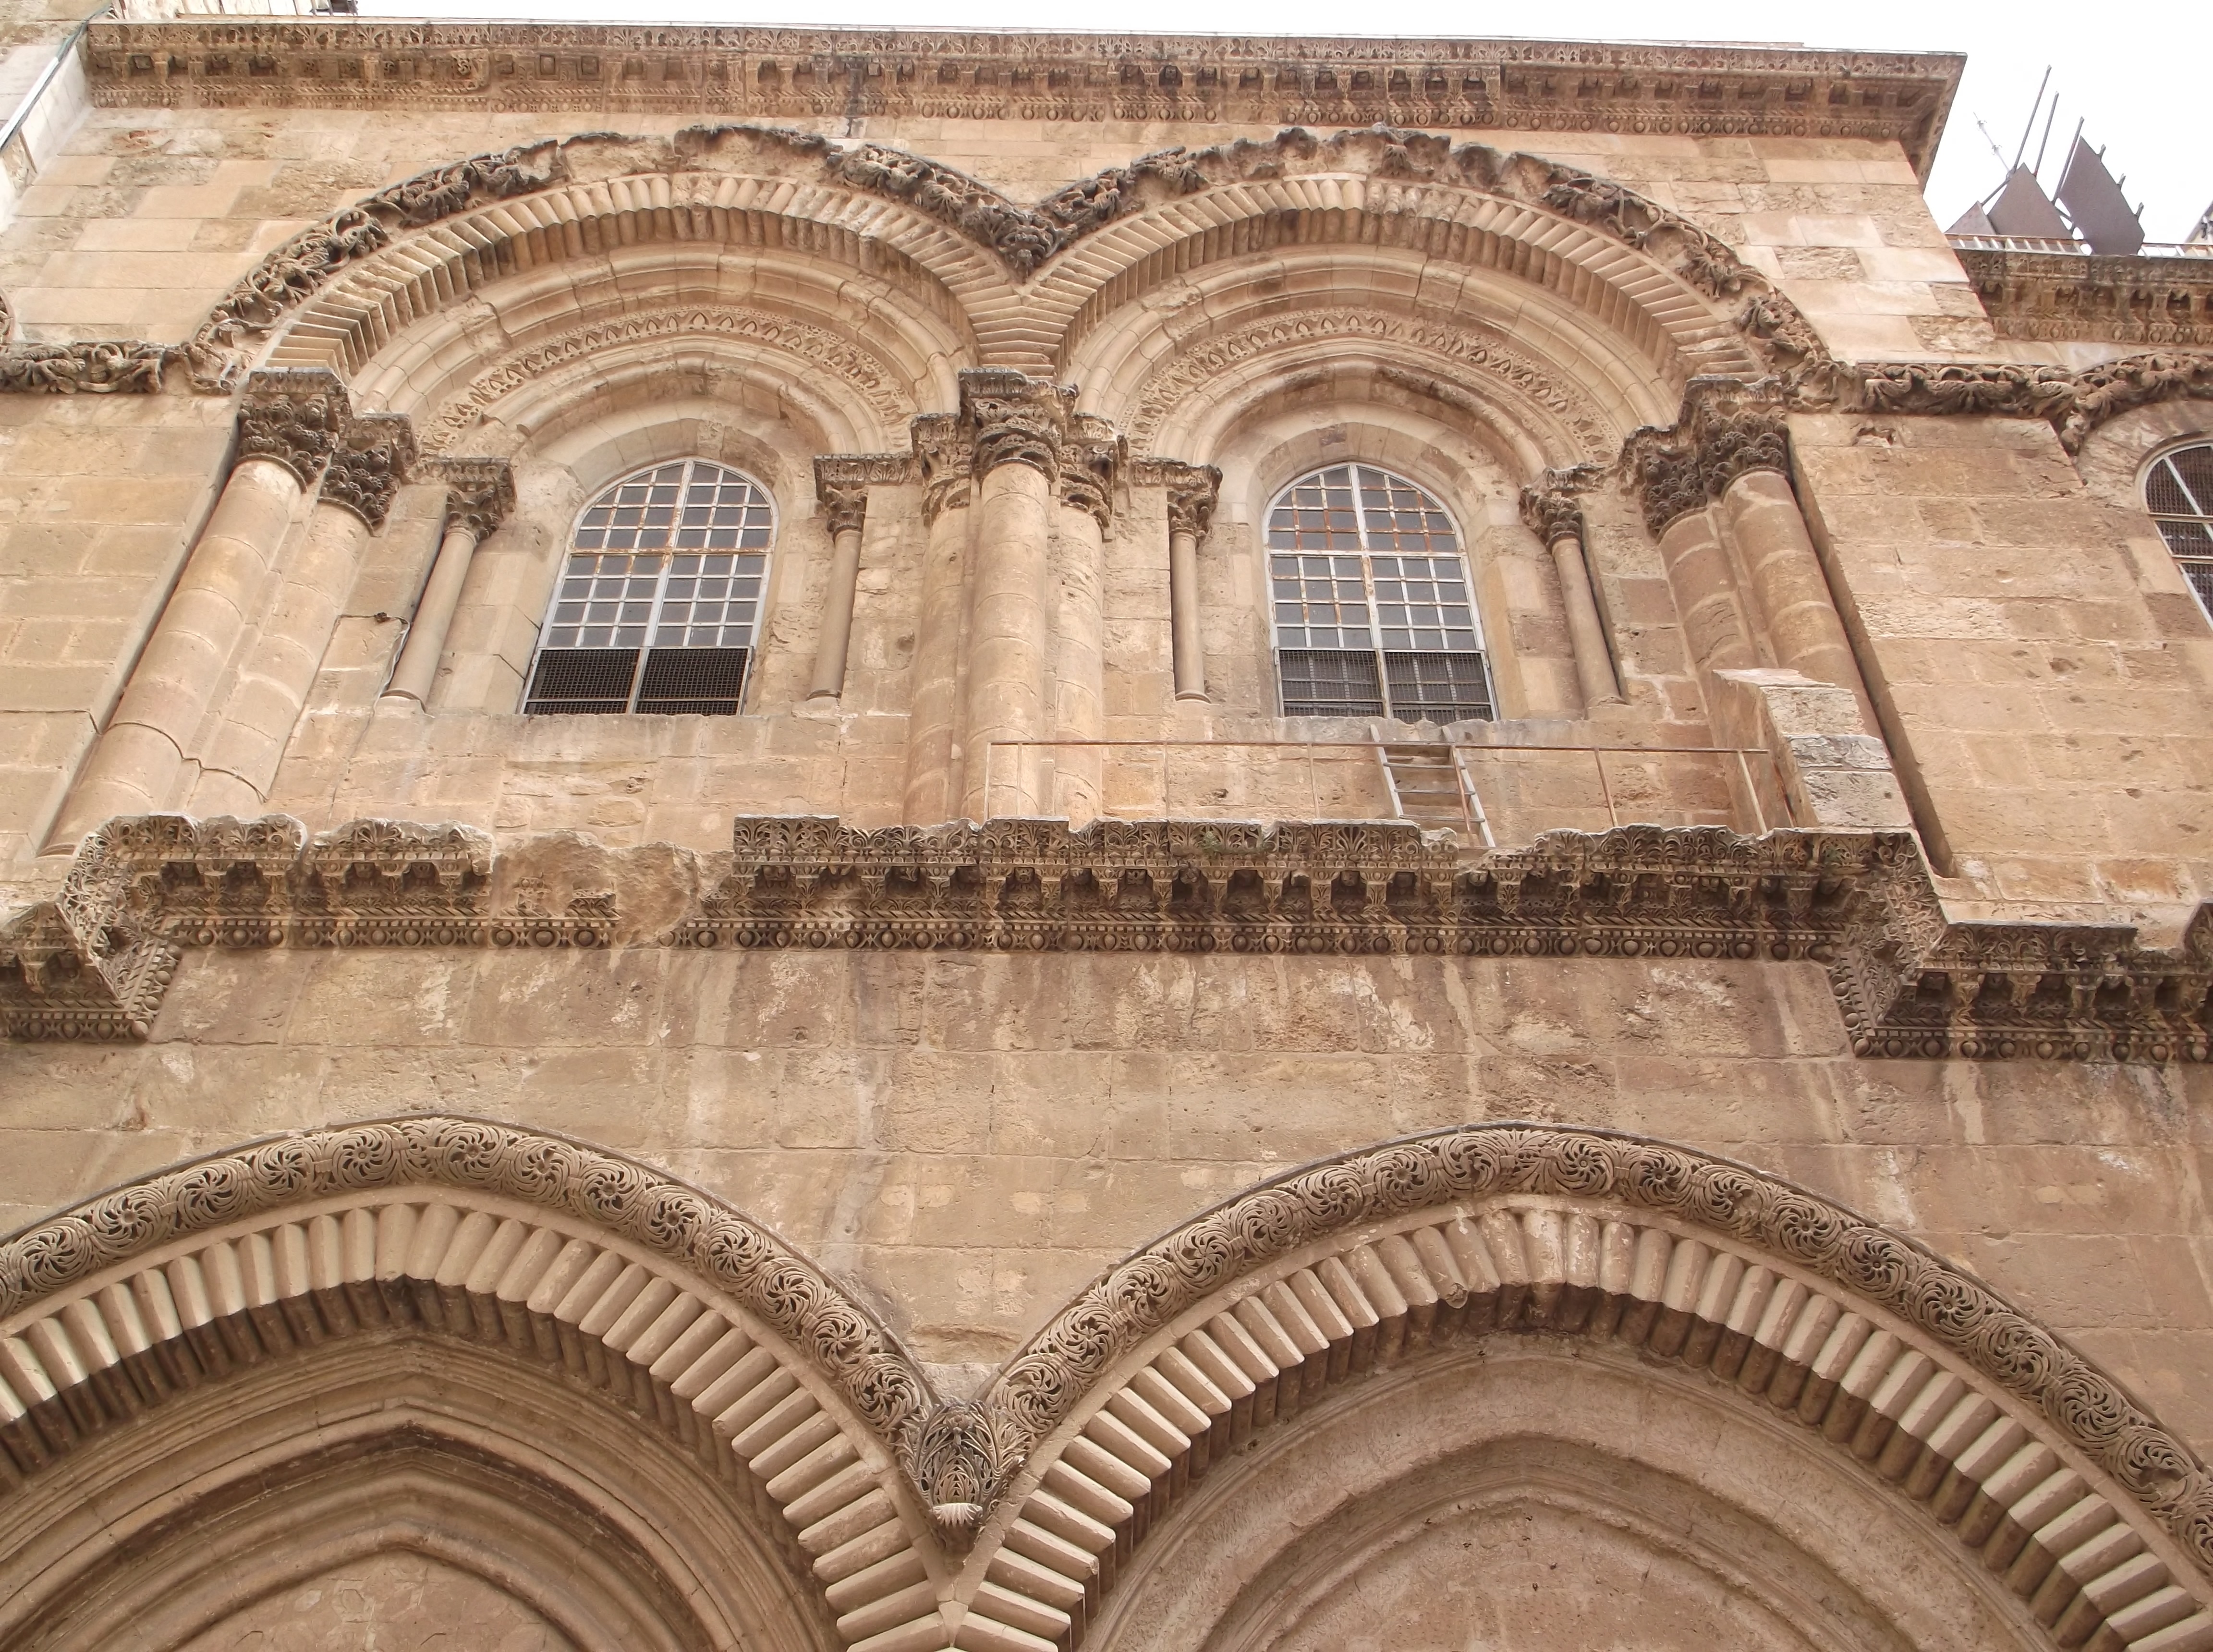
landscape, architecture, building, palace, old, travel, europe, arch, religion, ancient, facade, church, cathedral, historic, tourism, place of worship, baptistery, medieval architecture, monastery, symmetry, marble, saint, synagogue, history, basilica, gothic architecture, stone carving, cristian, classical architecture, historic site, monastair, ancient roman architecture, byzantine architecture